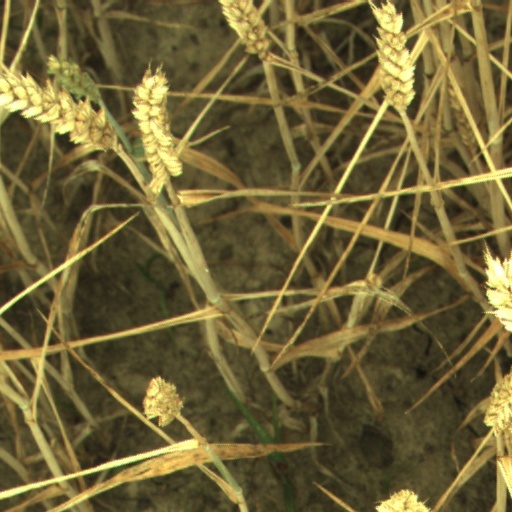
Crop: wheat